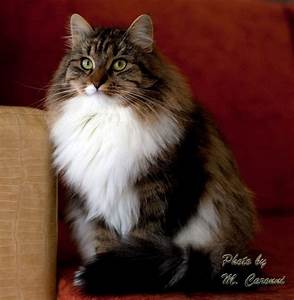
Label: cat